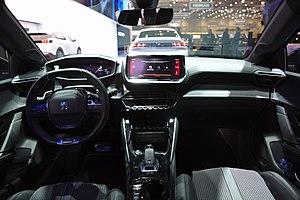
La 208 est une voiture de segment B produite par le constructeur automobile français Peugeot et commercialisée à partir du 6 octobre 2019. Elle est la seconde génération de Peugeot 208, et succède à la première génération produite de 2012 à 2019. Elle est élue voiture européenne de l'année 2020, trois ans après la Peugeot 3008 II.